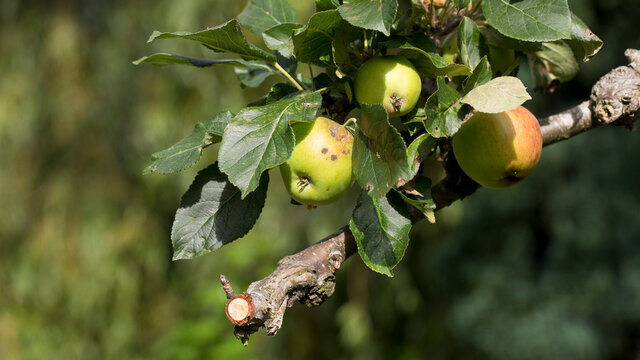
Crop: apple
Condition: scab